Bontecou Lake

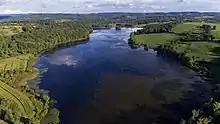
Aerial view of the lake, looking east

Bontecou Lake was created on the property of Rally Farms, founded by Frederic H. Bontecou (who would later be elected a state senator) in 1926. As the farm became renowned for its Angus cattle herd, water demands increased. Around 1956, responding to severe drought, Bontecou worked with the Dutchess County Soil and Water Conservation District to construct two earthen dams, impounding an existing, 5-to- pool of water at the center of a forested wetland known as Tamarack Swamp. The resulting reservoir held approximately of water for agricultural purposes and flooded at least of the swamp, though estimates of its size range as high as . Noted for quality of fishing by the "Poughkeepsie Journal" in 1968, the lake experienced a severe fish die-off the next year. This was attributed to a harsh winter that killed aquatic plant life in the shallow reservoir, depleting water oxygen levels.